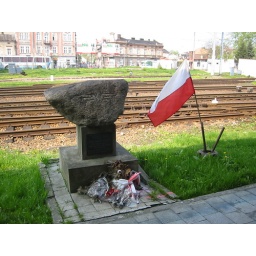
monument at train station in przemysl.JPG